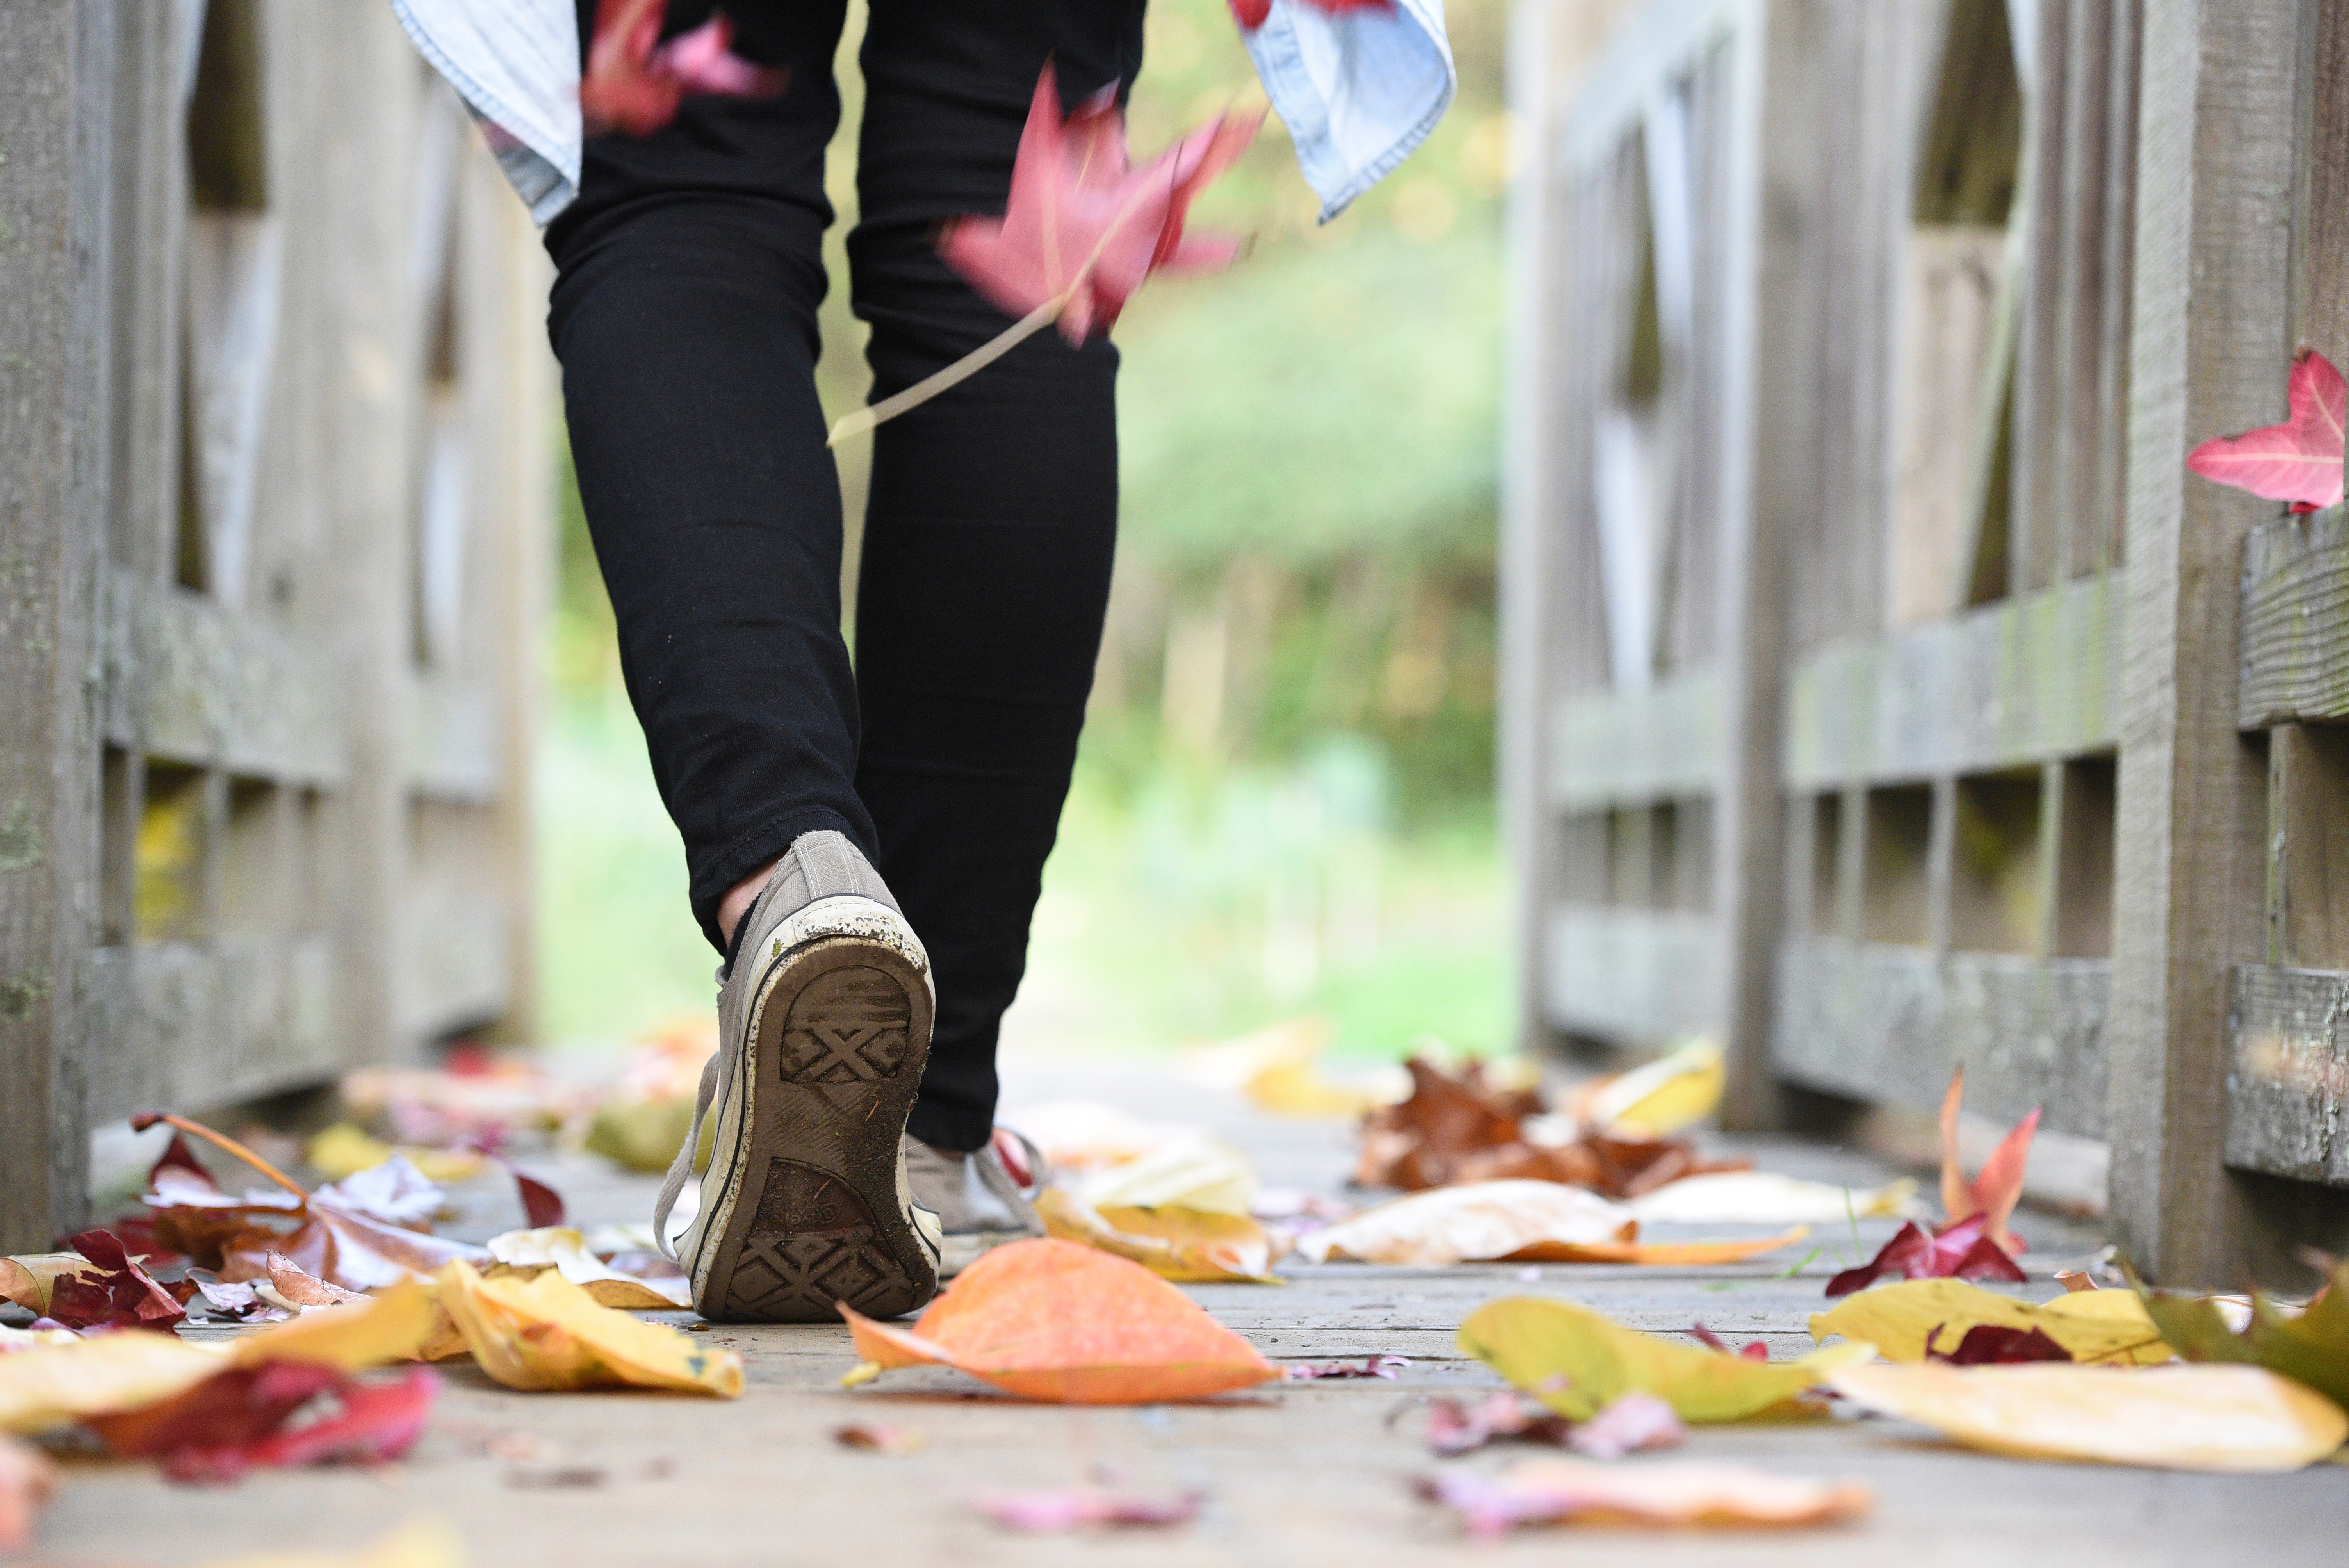
color, sense